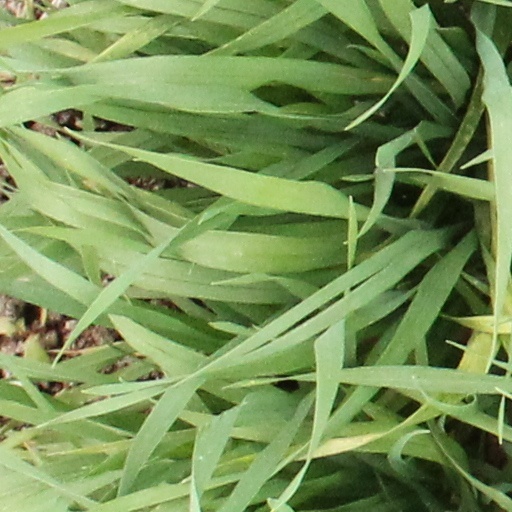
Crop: wheat